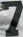
Number: 7